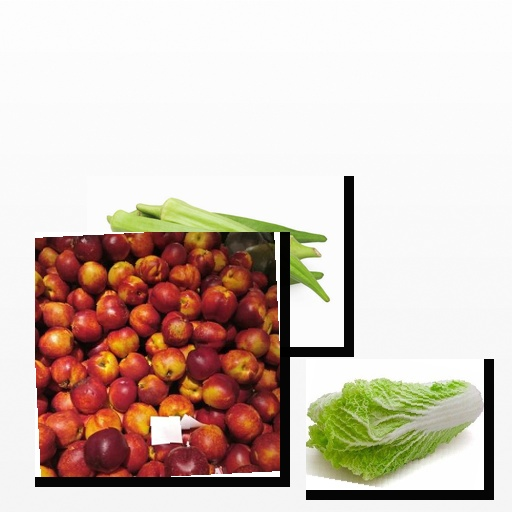
Food items: nectarine, cabbage, okra